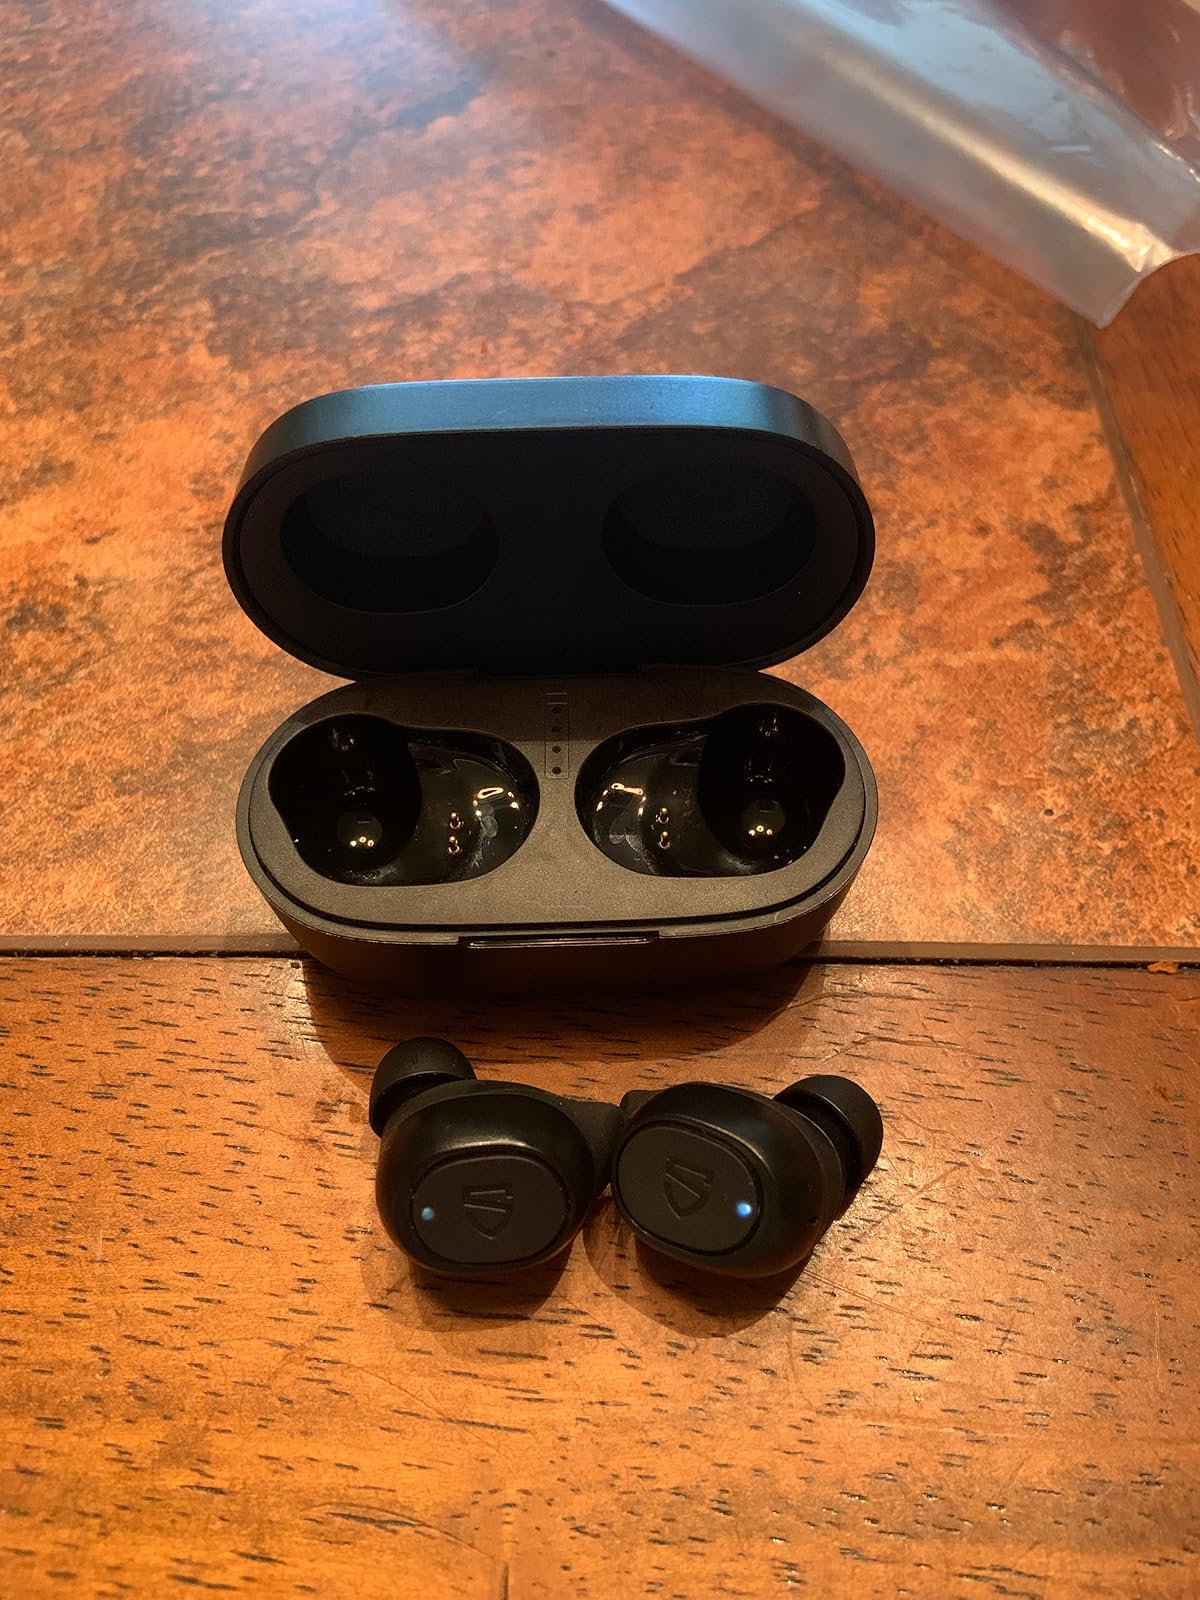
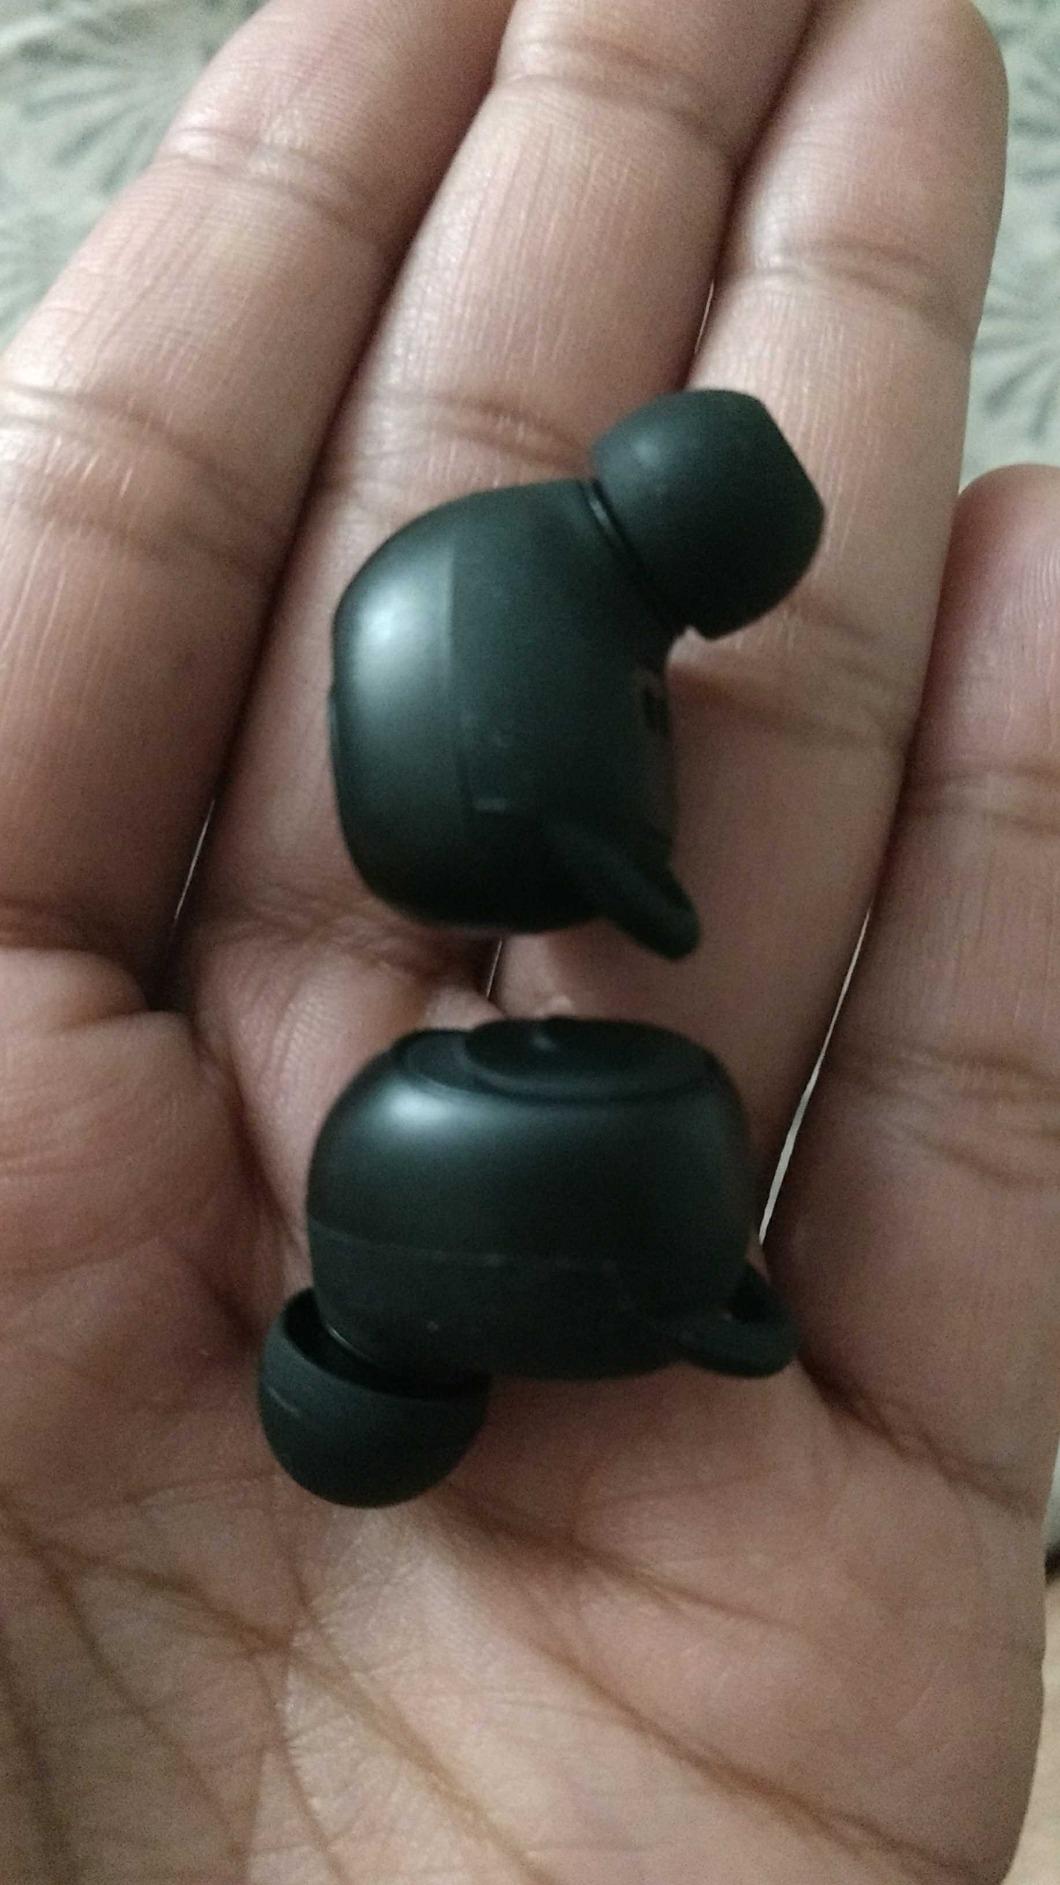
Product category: earbuds
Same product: no